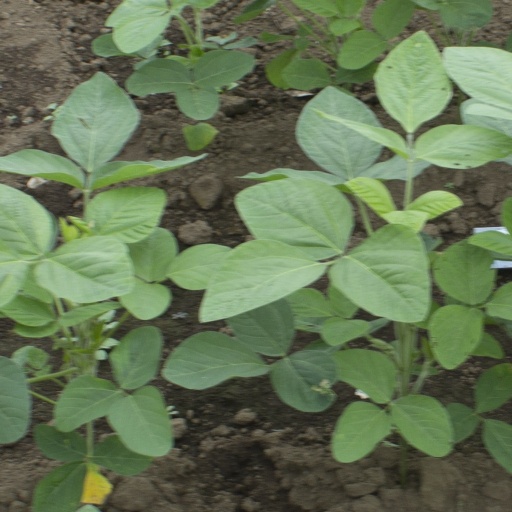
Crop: soybean